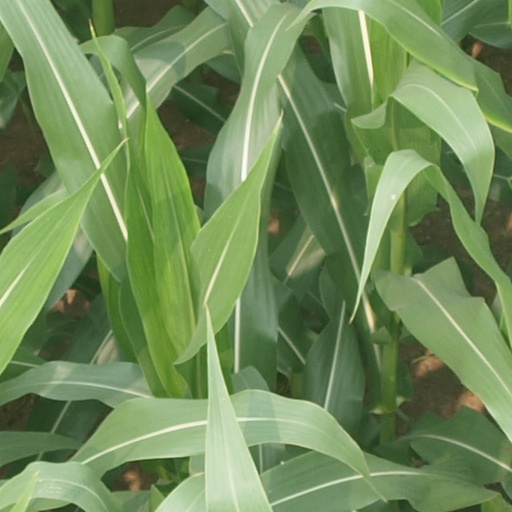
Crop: maize; corn